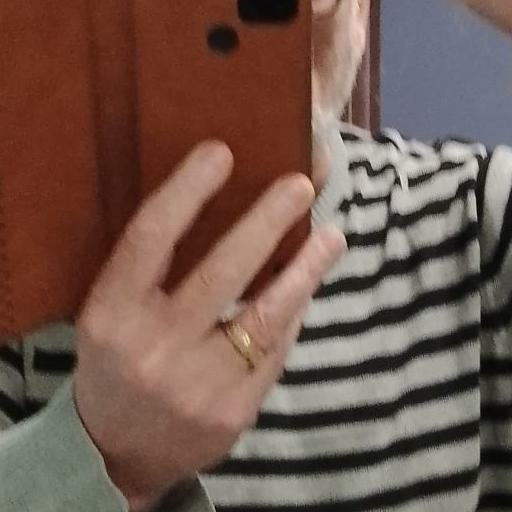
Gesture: no_gesture